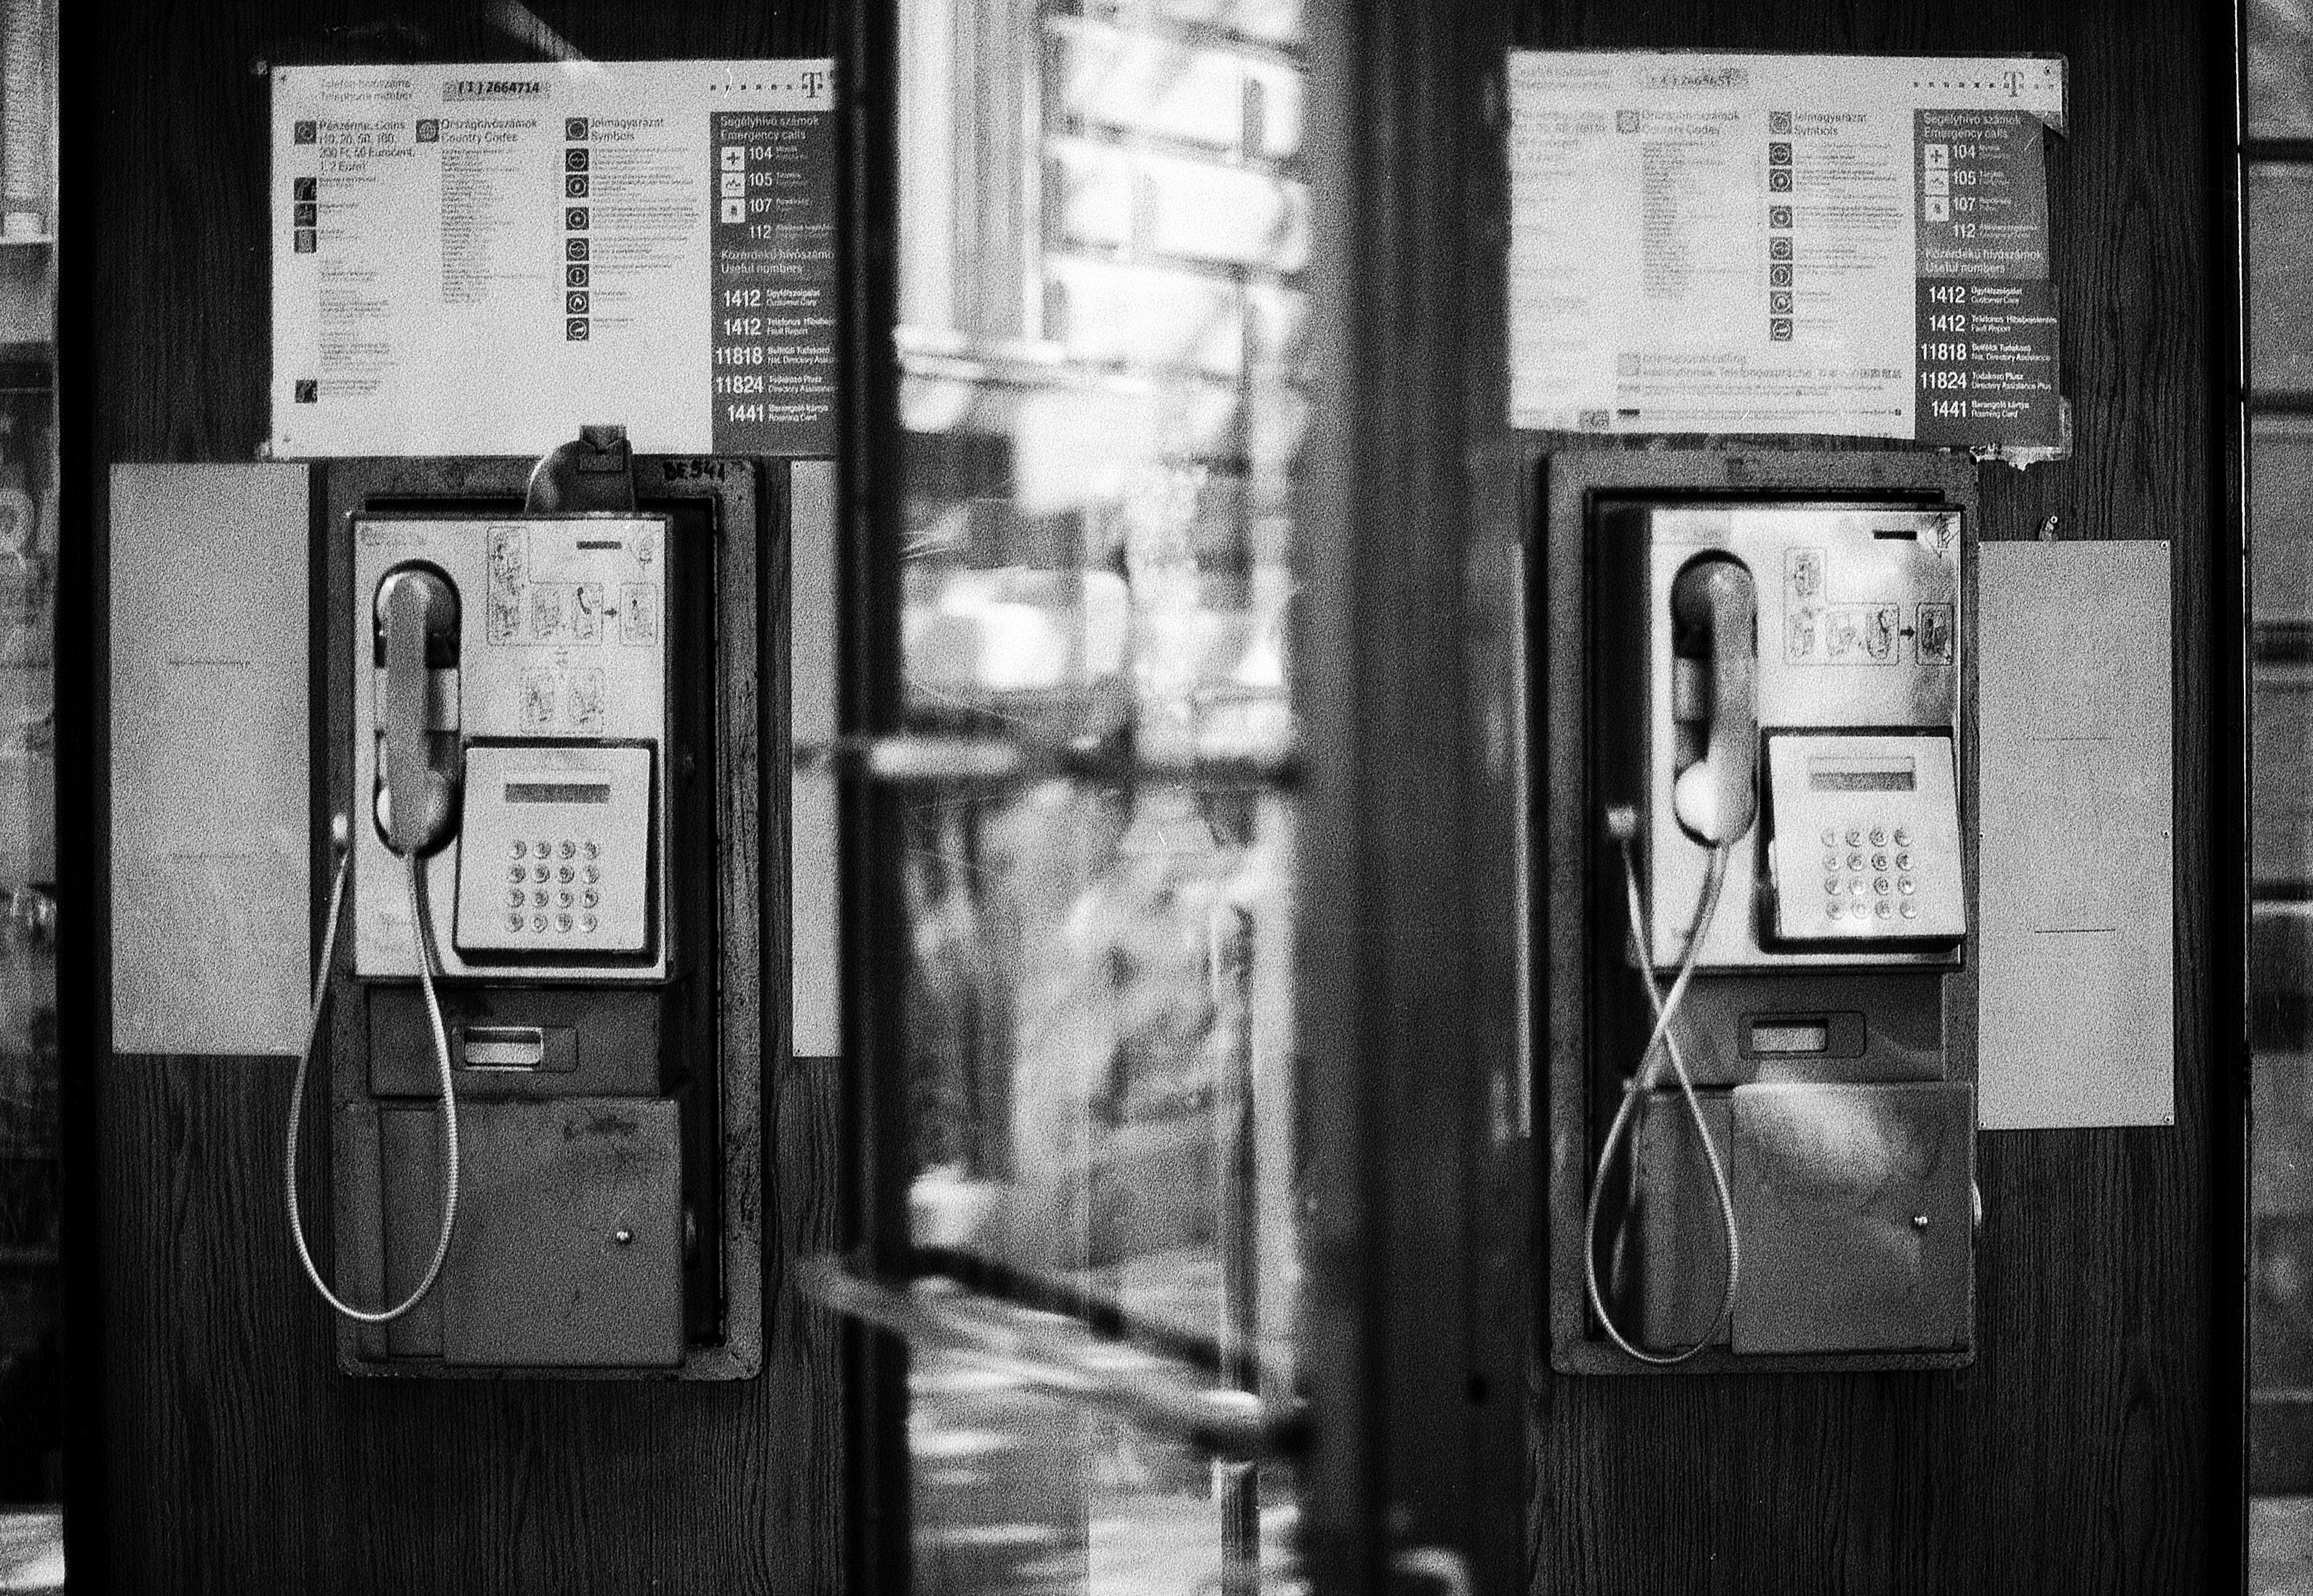
bokeh, black and white, road, white, street, photography, grain, window, old, alley, film, analog, color, canon, black, monochrome, door, blackandwhite, digital camera, 50mm, infrastructure, photograph, 14, streetphoto, shape, bokehlicious, ilford, filmisnotdead, lc29, selfdeveloped, fd, a1, fp4, fp4plus, streetphones, urban area, monochrome photography, single lens reflex camera